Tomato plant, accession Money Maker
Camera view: tilt-top (135 deg); turntable rotation: 0 degrees
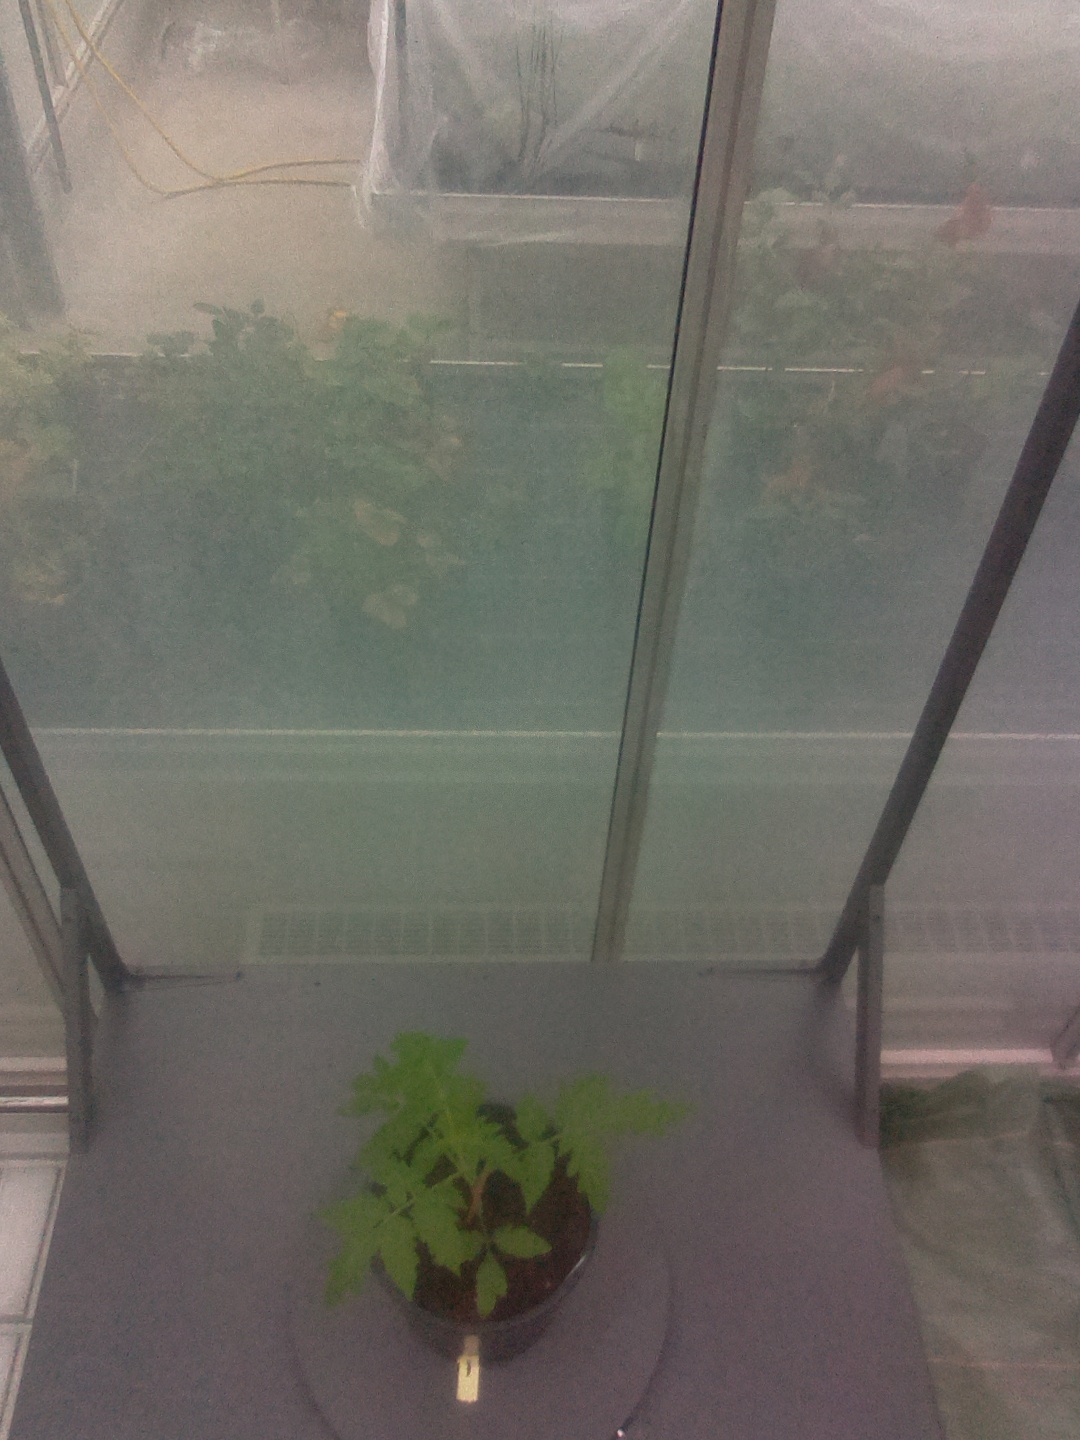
BBCH growth stage 13: 6 of true leaves visible